The Holocaust in German-occupied Serbia

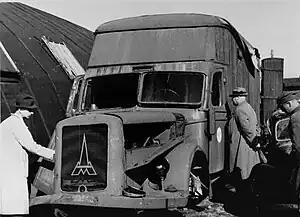
German van, similar to one used at Sajmište to gas Jewish women and children. The exhaust pipe diverted fumes into the sealed compartment at back. Once it was placed into position, a 10-15 minute ride was enough to kill up to 100 people locked in back

Already in the initial days of the occupation, members of the German Einsatzgruppe Jugoslawien started breaking into and looting Jewish businesses. Later these businesses were confiscated, per German anti-Semitic regulations, often turned over to the control of local Volksdeutsche. All other Jewish real estate and personal property, plus religious properties, were also confiscated. A special form of theft was “the contribution”, amounting to 12 million dinars, which Belgrade Jews were forced to pay, for the “damages to Germans of the April War, which the Jews caused”. In addition, the Germans forced Belgrade Jews to pay 1,400,000 dinars into a “Fund for the suppression of Jewish-Communist actions”. Germans and Volksdeutsche mistreated and beat Jews on the streets, while in Belgrade Volksdeutsche and Ljotić-ites captured older Jews, bestially mistreating them. Germans, with the help of Volksdeutsche and Ljotić-ites destroyed and desecrated Jewish temples. The Germans conscripted all Jewish men between ages 14 and 60, and all Jewish women between 16 and 40, to perform forced labor for 17 and 18 hours a day, without rest. They were forced to do the most difficult work, including remove with their bare hands the debris and bodies left from the extensive German bombardment of Belgrade. Those who could not keep up, were shot by the German guards.